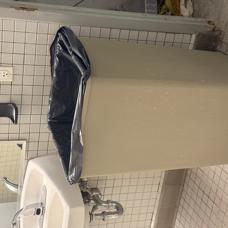
Label: trash